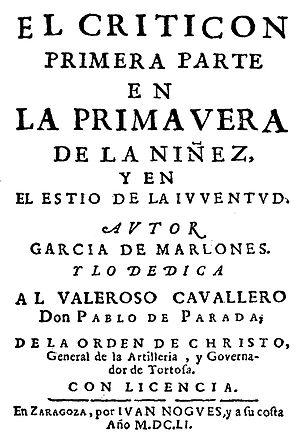
El Criticón est un roman allégorique en trois parties publié par Baltasar Gracián entre 1651 et 1657, et qui causa la disgrâce de son auteur.